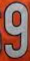
Number: 9